Sven Keßler

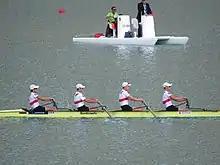
Aviron 2015 – World Championships – 69

Sven Keßler (born 22 March 1991) is a German lightweight rower. He won a gold medal at the 2014 World Rowing Championships in Amsterdam with the lightweight men's eight.